Enhanced Graphics Adapter

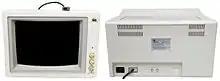
Front and rear views of the TVM MD-3, a third-party EGA monitor. DE-9 input, mode switch, contrast and brightness controls at front, V size and V hold knobs at rear.

EGA uses a female nine-pin D-subminiature (DE-9) connector for output, identical to the CGA connector. The signal standard and pinout is backward-compatible with CGA, allowing EGA monitors to be used on CGA cards and conversely.